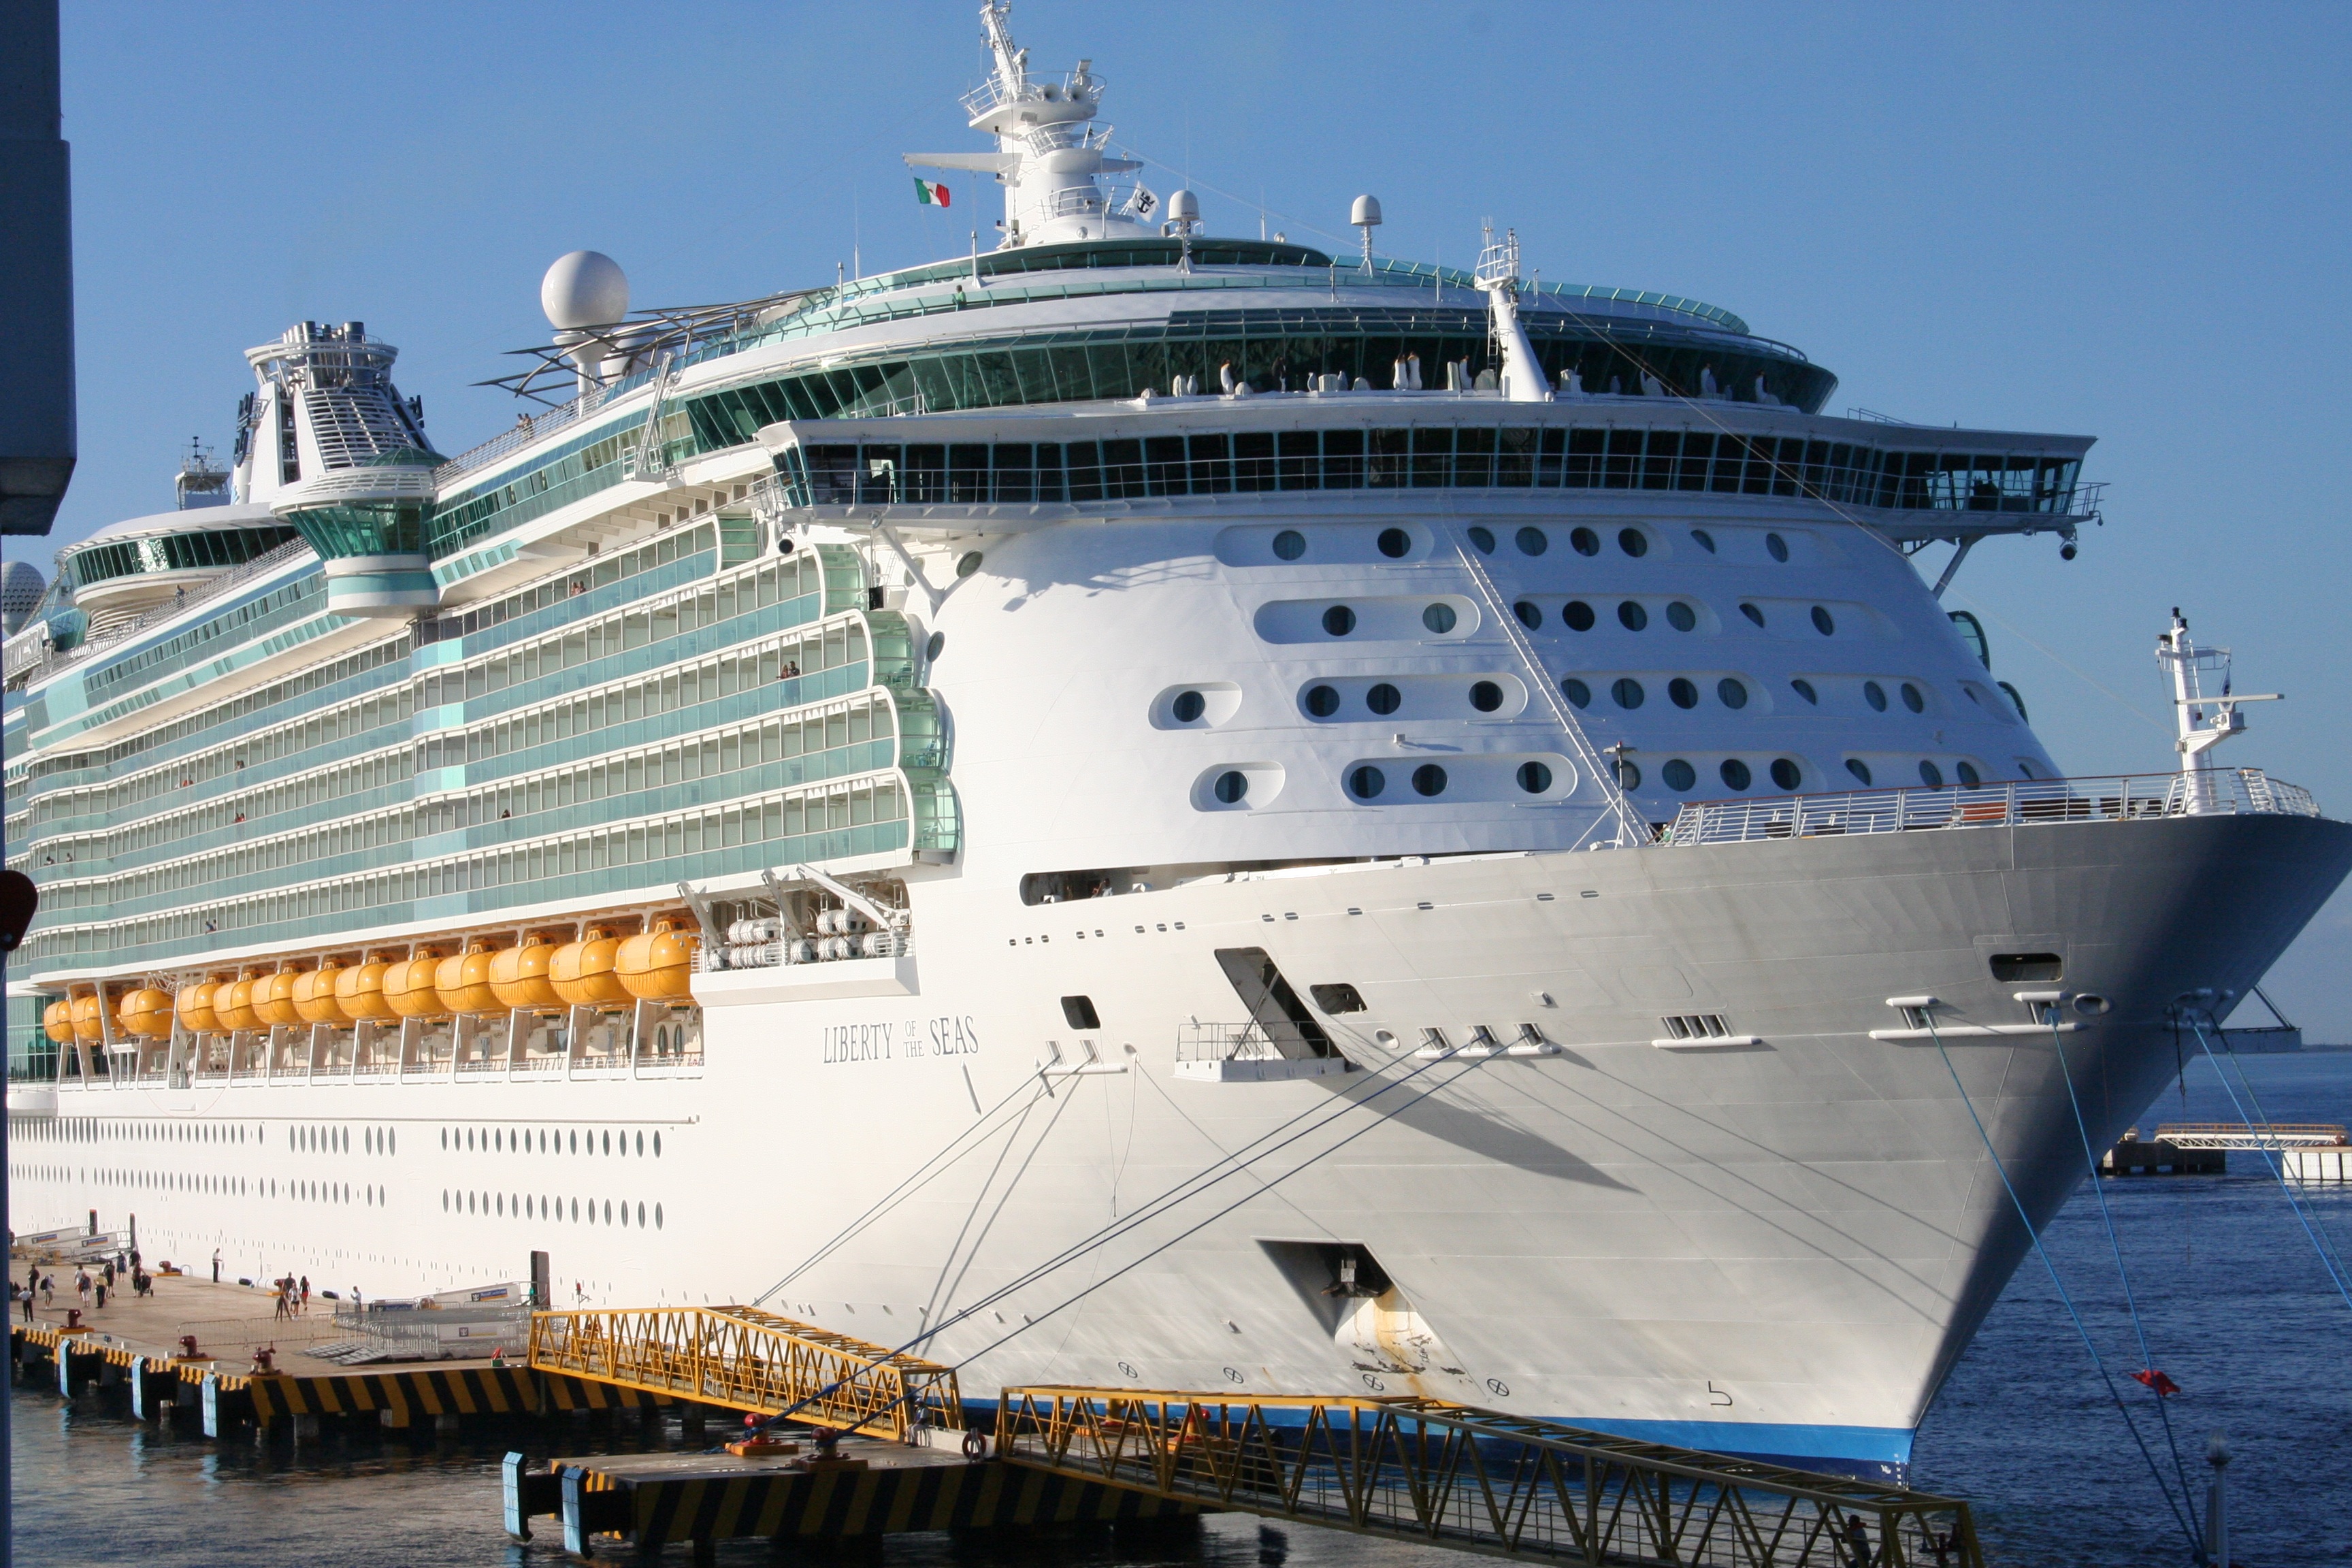
sea, ship, vacation, travel, vessel, vehicle, cruise, relaxation, nautical, watercraft, cruise ship, cruise vacation, motor ship, passenger ship, freight transport, ocean liner, naval architecture, royal caribbean, travel cruise vacation, liberty of the seas